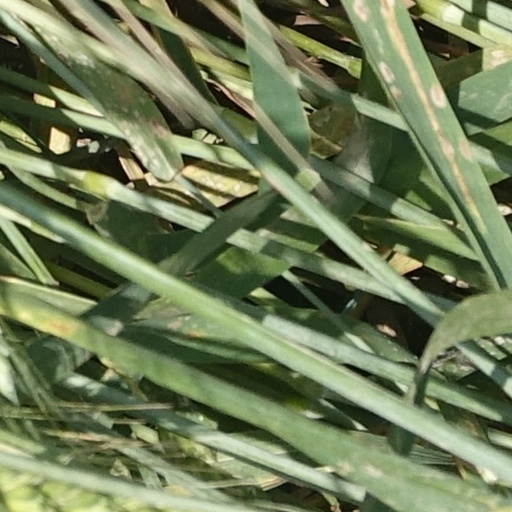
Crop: wheat